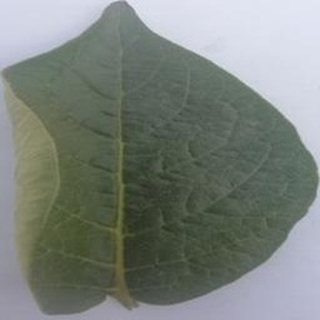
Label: healthy_potato